Imperial immediacy

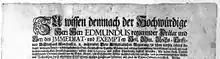
Document signed by the Abbot of Marchtal, "immediate and exempt"

In the Holy Roman Empire, imperial immediacy ( or ) was the status of an individual or a territory which was defined as 'immediate' to Emperor and Empire and not to any other intermediate authorities, while one that did not possess that status was defined as 'mediate'.